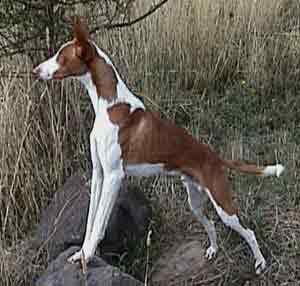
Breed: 210-n000006-Ibizan_hound